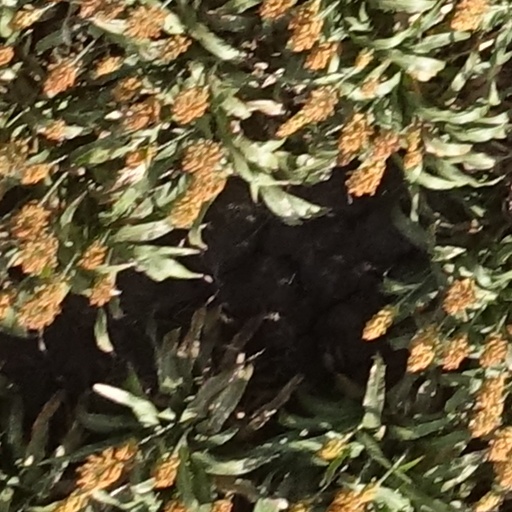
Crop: sorghum